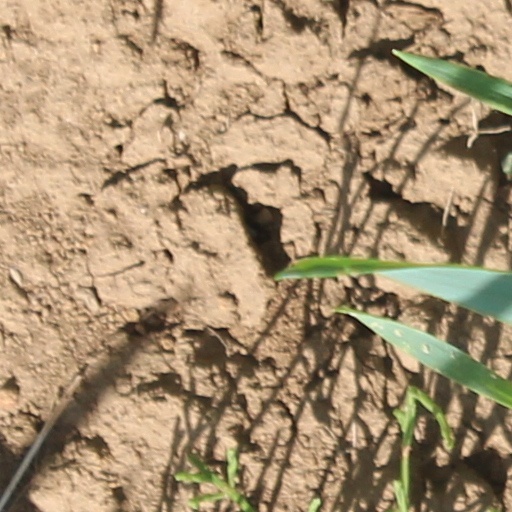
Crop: wheat